CKZZ-FM

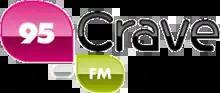
Crave logo (2007–2009)

Just before midnight on June 3, 2007, "Z" played its last song, "Walk Away" by Kelly Clarkson. CKZZ then began stunting by playing a mix of comedy/novelty songs, TV show and movie themes. At 7:00 a.m. on June 5, the station was renamed "95 Crave", and relaunched with a more rhythmic-leaning adult top 40 format. The first song was "Music" by Madonna.